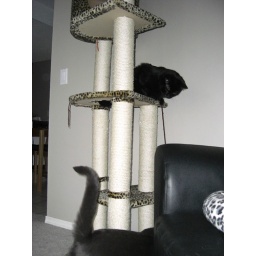
Just watching a little of the power struggle my two cats get into over the cat tree.